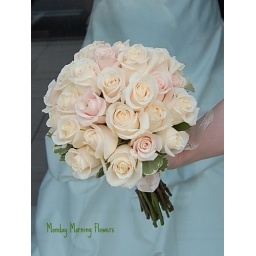
Made by our designer Samantha, this bouquet is a classic. Ivory and pale pink roses. So pretty.